Tariff

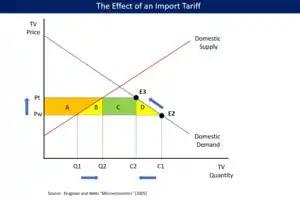
Effects of an import tariff, which hurts domestic consumers more than domestic producers are helped. Higher prices and lower quantities reduce consumer surplus by areas A+B+C+D, while expanding producer surplus by A and government revenue by C. Areas B and D are dead-weight losses, surplus lost by consumers and overall. For a more detailed analysis of this diagram, see Free trade#Economics.

In the city state of Athens, the port of Piraeus enforced a system of levies to raise taxes for the Athenian government. Grain was a key commodity that was imported through the port, and Piraeus was one of the main ports in the east Mediterranean. A levy of two percent was placed on goods arriving in the market through the docks of Piraeus. The Athenian government also placed restrictions on the lending of money and transport of grain to only be allowed through the port of Piraeus.